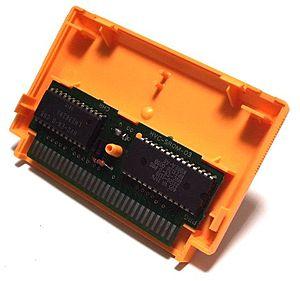
La Nintendo Entertainment System, par abréviation NES, également couramment appelée Nintendo en France, est une console de jeux vidéo de génération 8 bits fabriquée par l'entreprise japonaise Nintendo et distribuée à partir de 1985. Son équivalent japonais est la Family Computer, ou Famicom, sortie quelques années avant, en 1983. En Corée du Sud, la NES porta le nom de Hyundai Comboy et en Inde, celui de Tata Famicom.